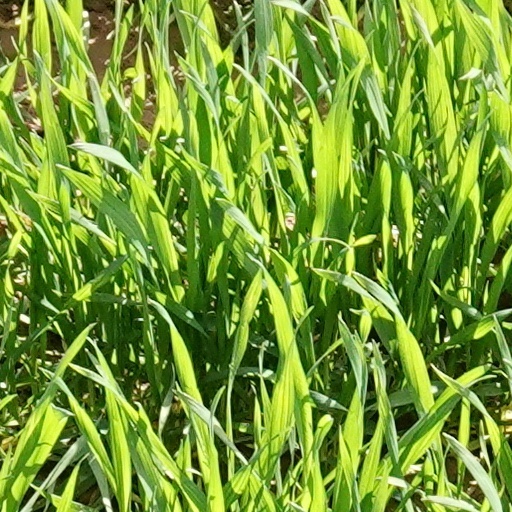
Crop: wheat